Govinda Raj Joshi

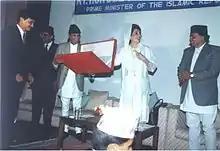
Minister Govinda raj Joshi with Benazir Bhutto Prime Minister of Pakistan

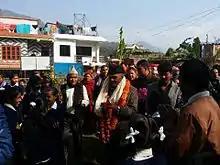
School program in Tanahun

The Special Court, Kathmandu on 25 July 2012 convicted Mr. Joshi of corruption and sentenced him with a jail term of one and a half years and Rs 21.61 million fine and the same amount as compensation to the state through the confiscation of property. The Supreme Court is hearing on an appeal by former minister and Nepali Congress leader Govinda Raj Joshi who had challenged a Special Court verdict convicting him of corruption two years ago.